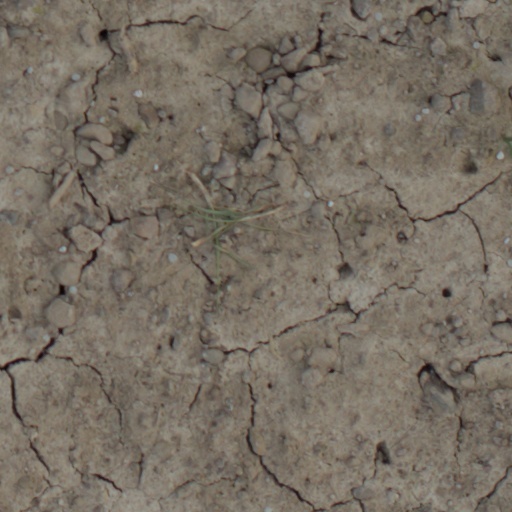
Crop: wheat